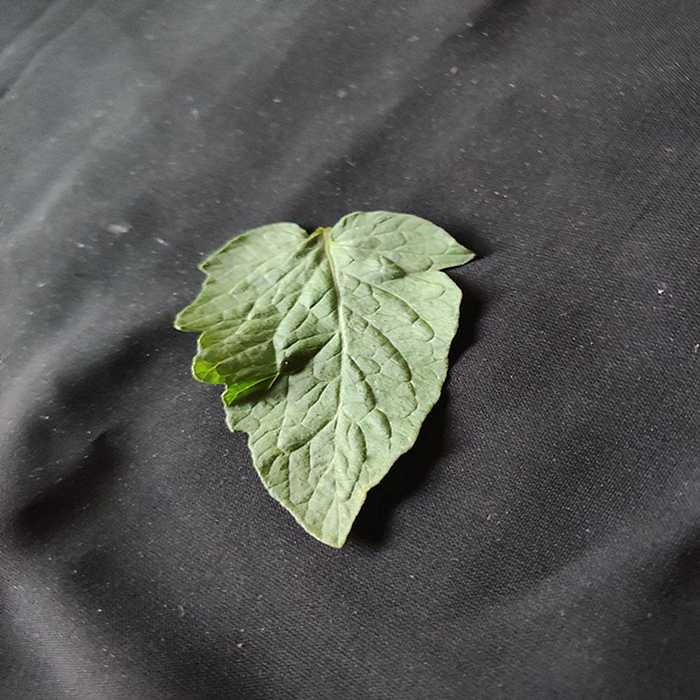
Plant: Tomato
Label: Tomato Fresh leaf